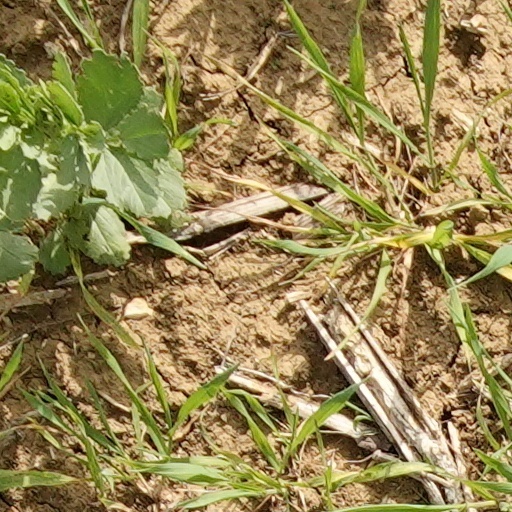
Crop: wheat